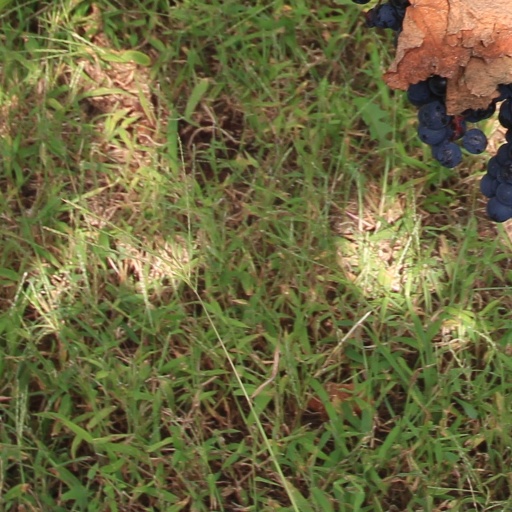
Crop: grape